Brading

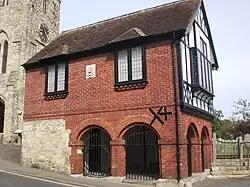
Old Town Hall, Brading

From early times, Brading ranked as an important Island port. The ancient name of Brerdynge, from which 'Brading' is derived, probably meant "the people living by the ridge of the Downs", and dates from at least 683.